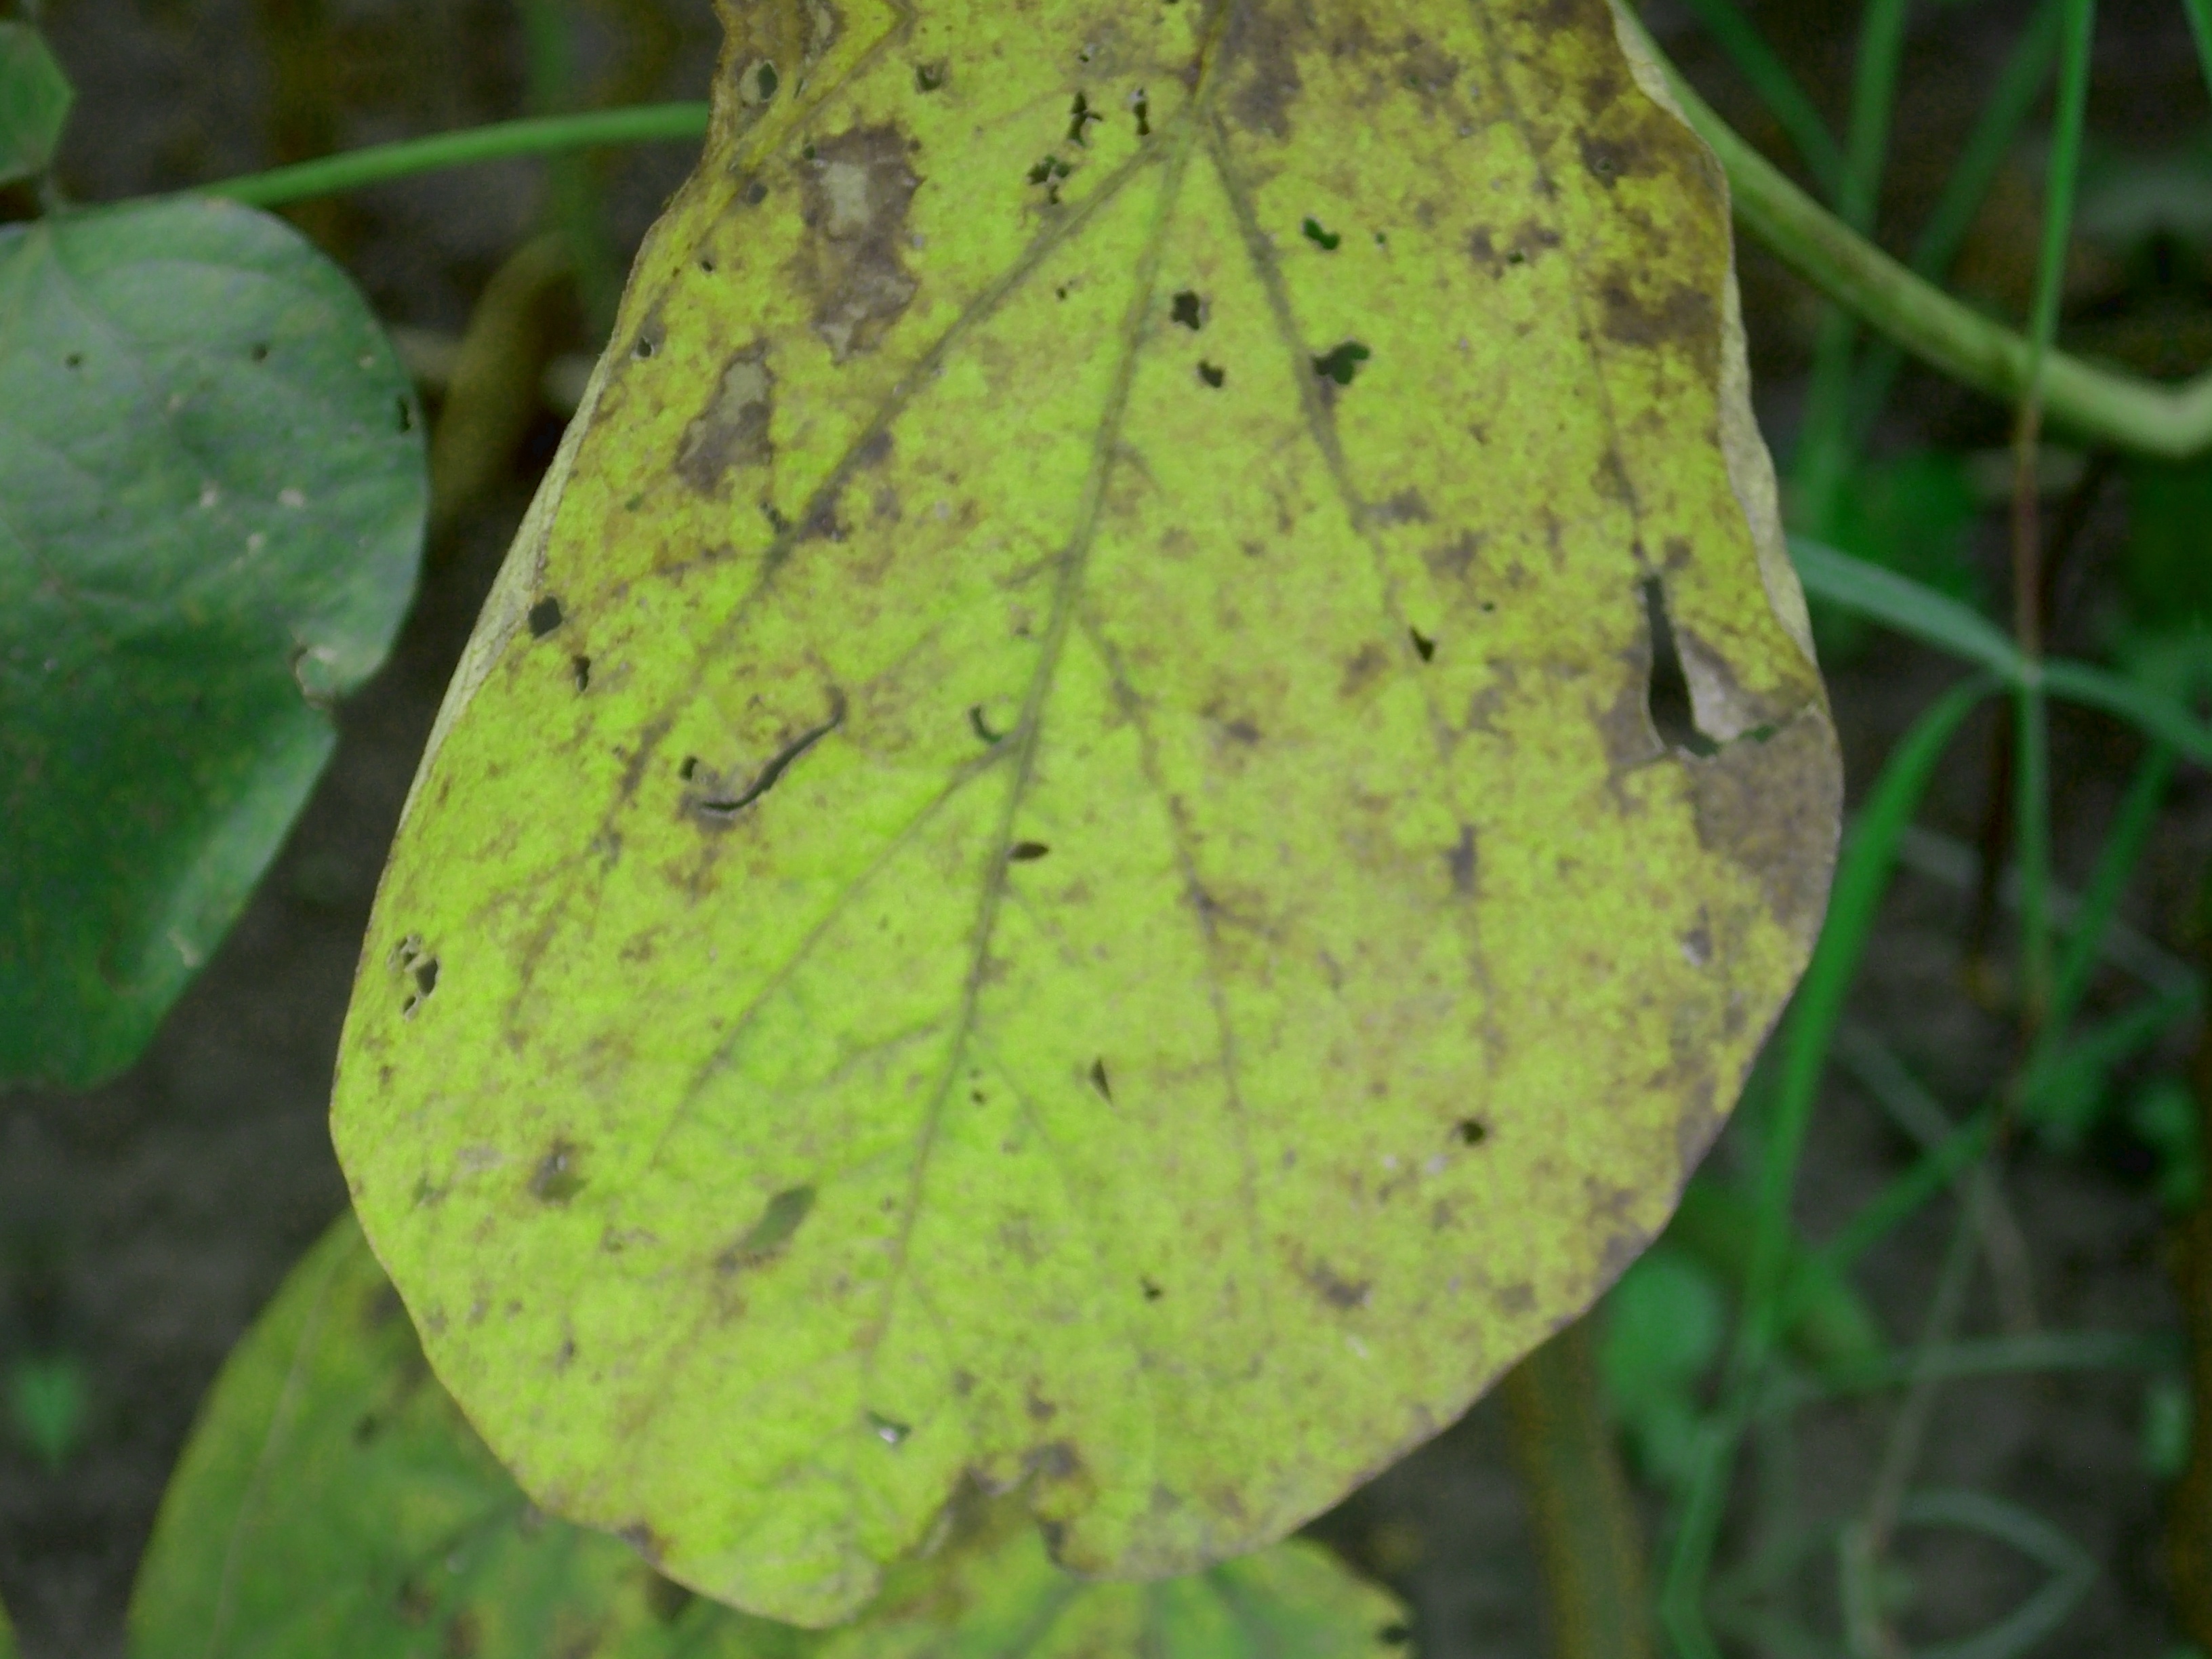
Label: Disease